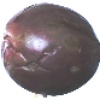
Label: passion_fruit